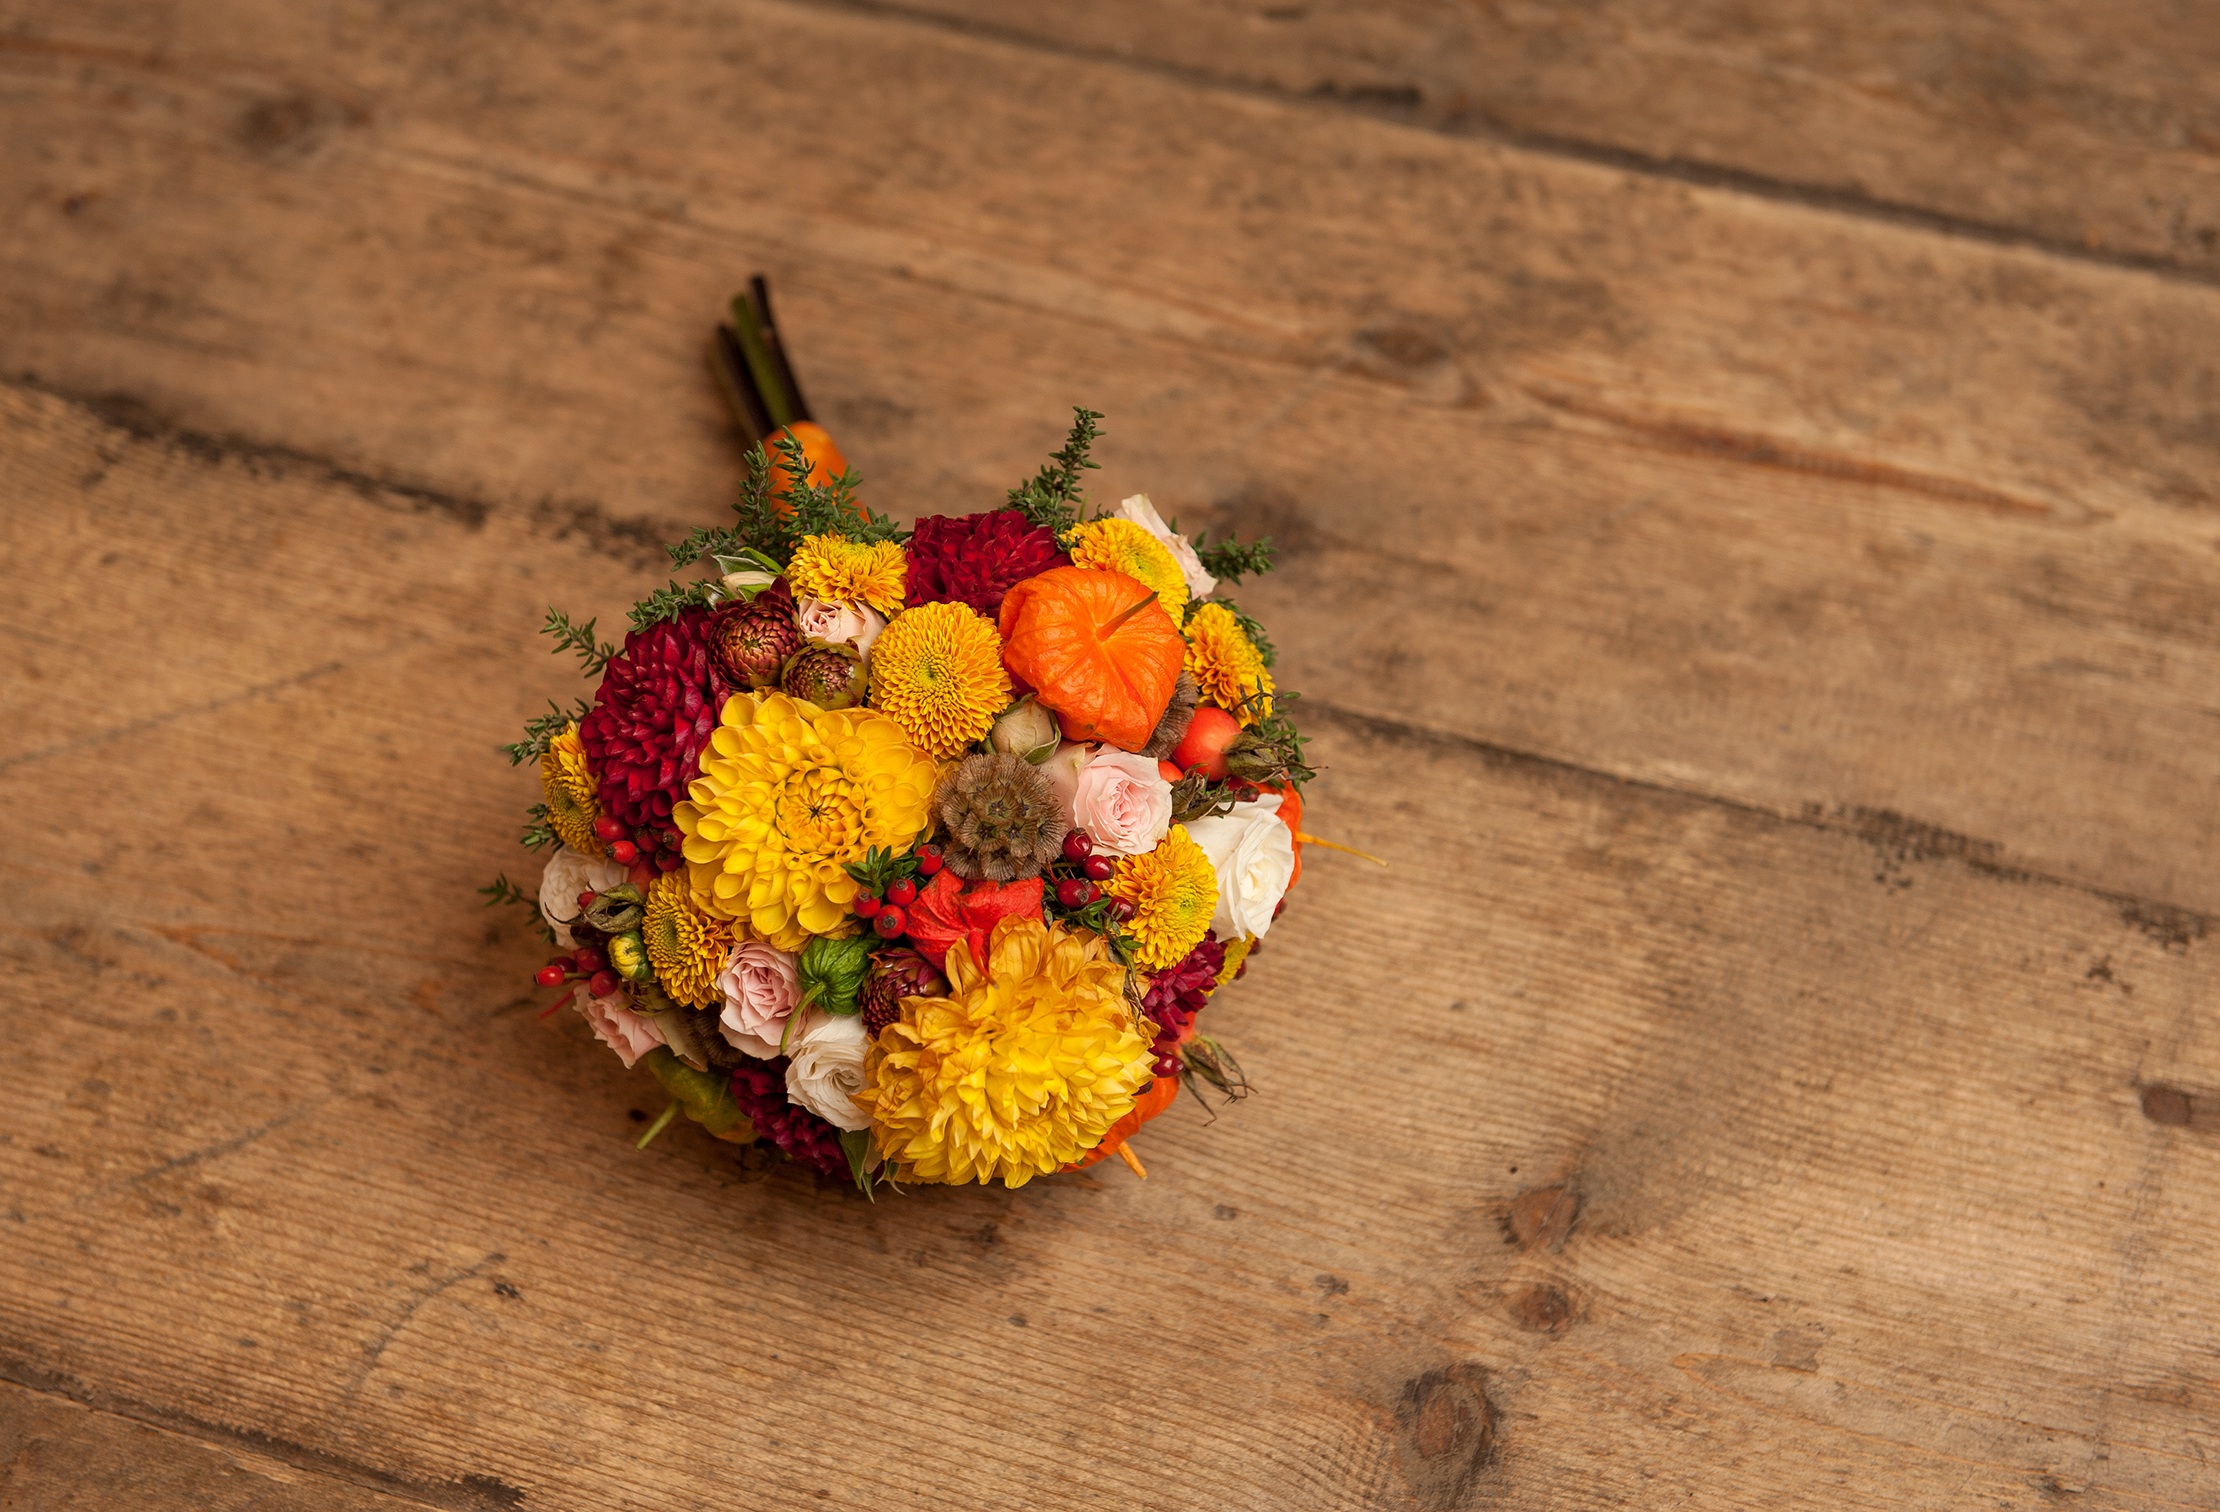
color, yellow, flower, red, flower arranging, flora, plant, flower bouquet, floristry, petal, art, leaf, floral design, spring, macro photography